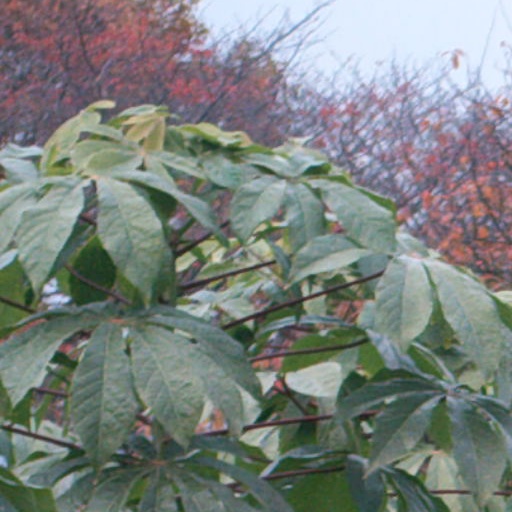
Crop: cassava